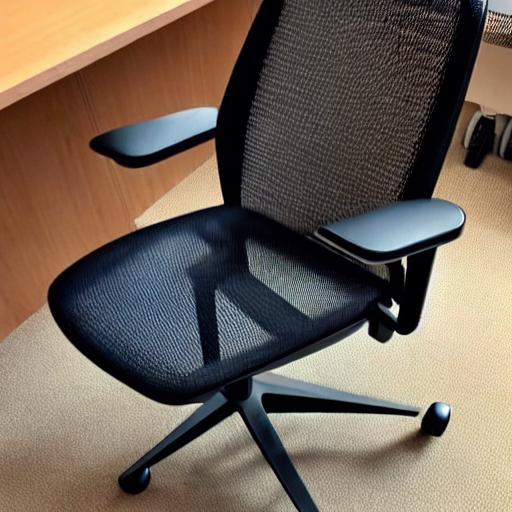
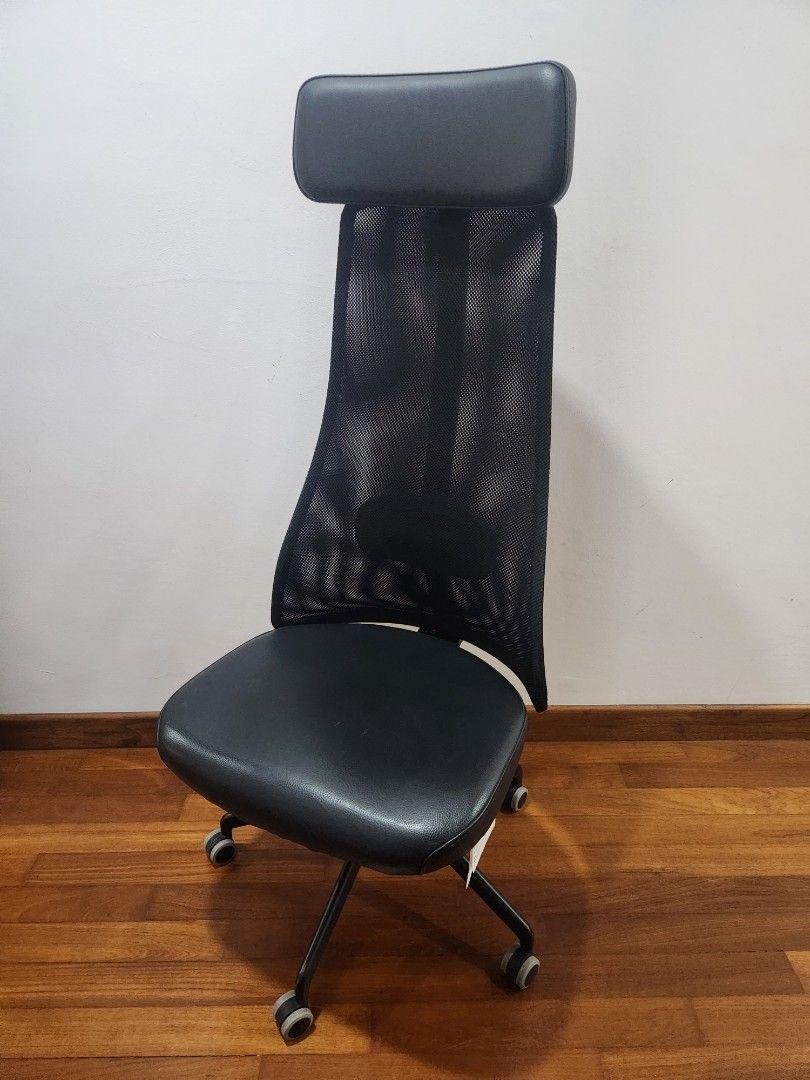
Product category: items_chair
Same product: no